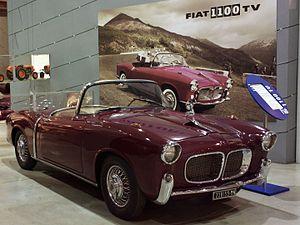
Le Centre historique Fiat est un centre d'archives / musée de 1963, du constructeur automobile Fiat, de Turin dans le Piémont en Italie.
La Fiat 1100 Trasformabile est une voiture décapotable sportive présentée lors du Salon international de l'automobile de Genève 1955. Produite par le constructeur italien Fiat de 1955 à 1957, elle porte souvent le nom de son concepteur, Fabio Luigi Rapi afin de distinguer cette série des suivantes réalisées par Pininfarina.